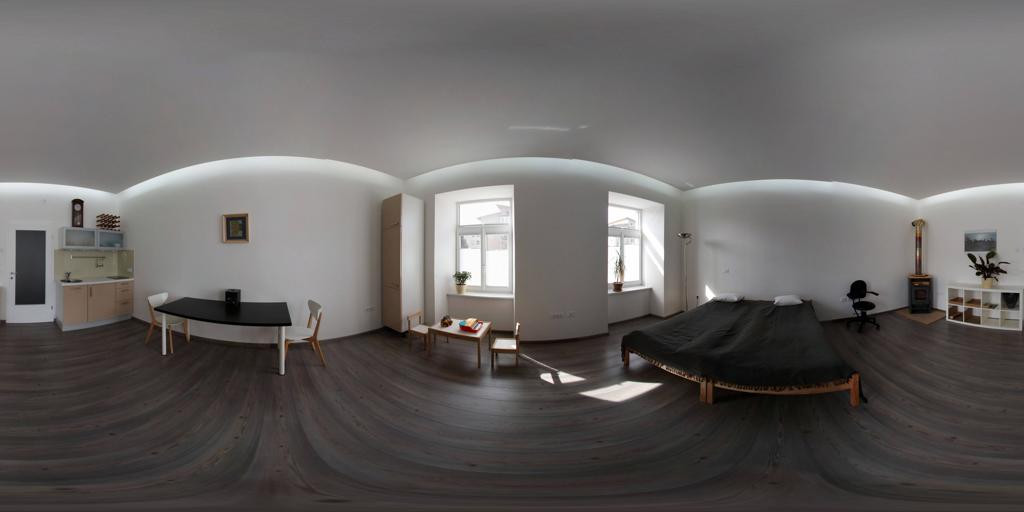
Referred object: Black chair by the bed

Referred object: the dark gray bedspread